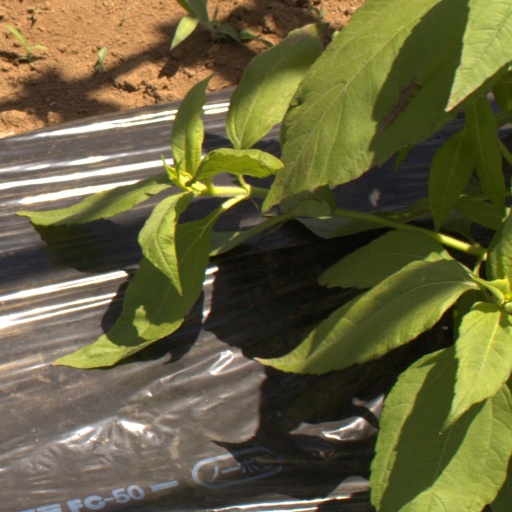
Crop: Jerusalem artichoke